Carlos Barredo

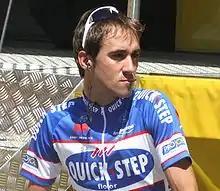
Barredo at the 2010 Tour de France.

Carlos Barredo Llamazales (born 5 June 1981, in Oviedo, Asturias) is a Spanish former road racing cyclist, who competed as a professional between 2004 and 2012. He was issued a suspension for the first two months of the 2011 season in response to a fight with Rui Costa after a 2010 Tour de France stage, with Barredo claiming that Costa had ridden dangerously in the final stages of the race, but later apologising for his actions.